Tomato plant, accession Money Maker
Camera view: vertical (180 deg); turntable rotation: 300 degrees
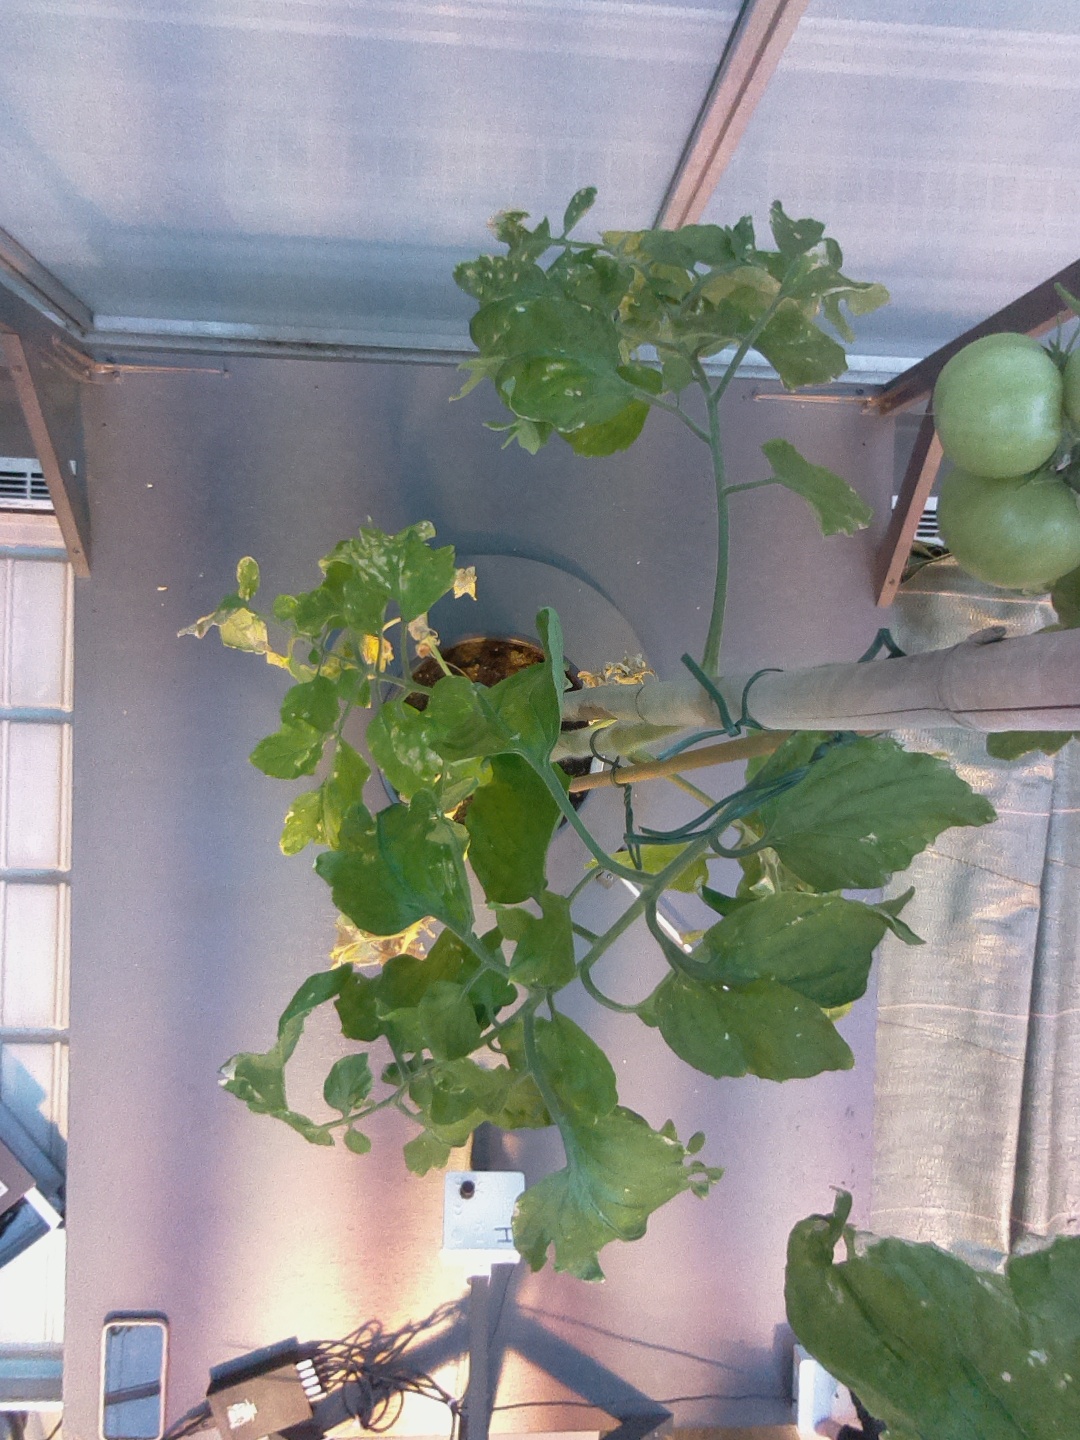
BBCH growth stage 77: 70%-80% of final fruit size